Anna Shcherbakova

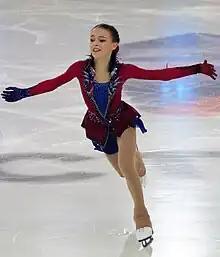
Shcherbakova at the 2019 Russian Championships

In September, Shcherbakova entered her first international senior competition in Italy at the ISU Challenger Series event, the 2019 Lombardia Trophy. After the short program, she was in third place behind Elizaveta Tuktamysheva and You Young. In the free program, she became the first senior woman to land a quad Lutz in senior competition, ensuring the gold medal in her senior debut. Her free program featured a costume change when the music switches from Gnossiennes No. 1 to The Firebird.